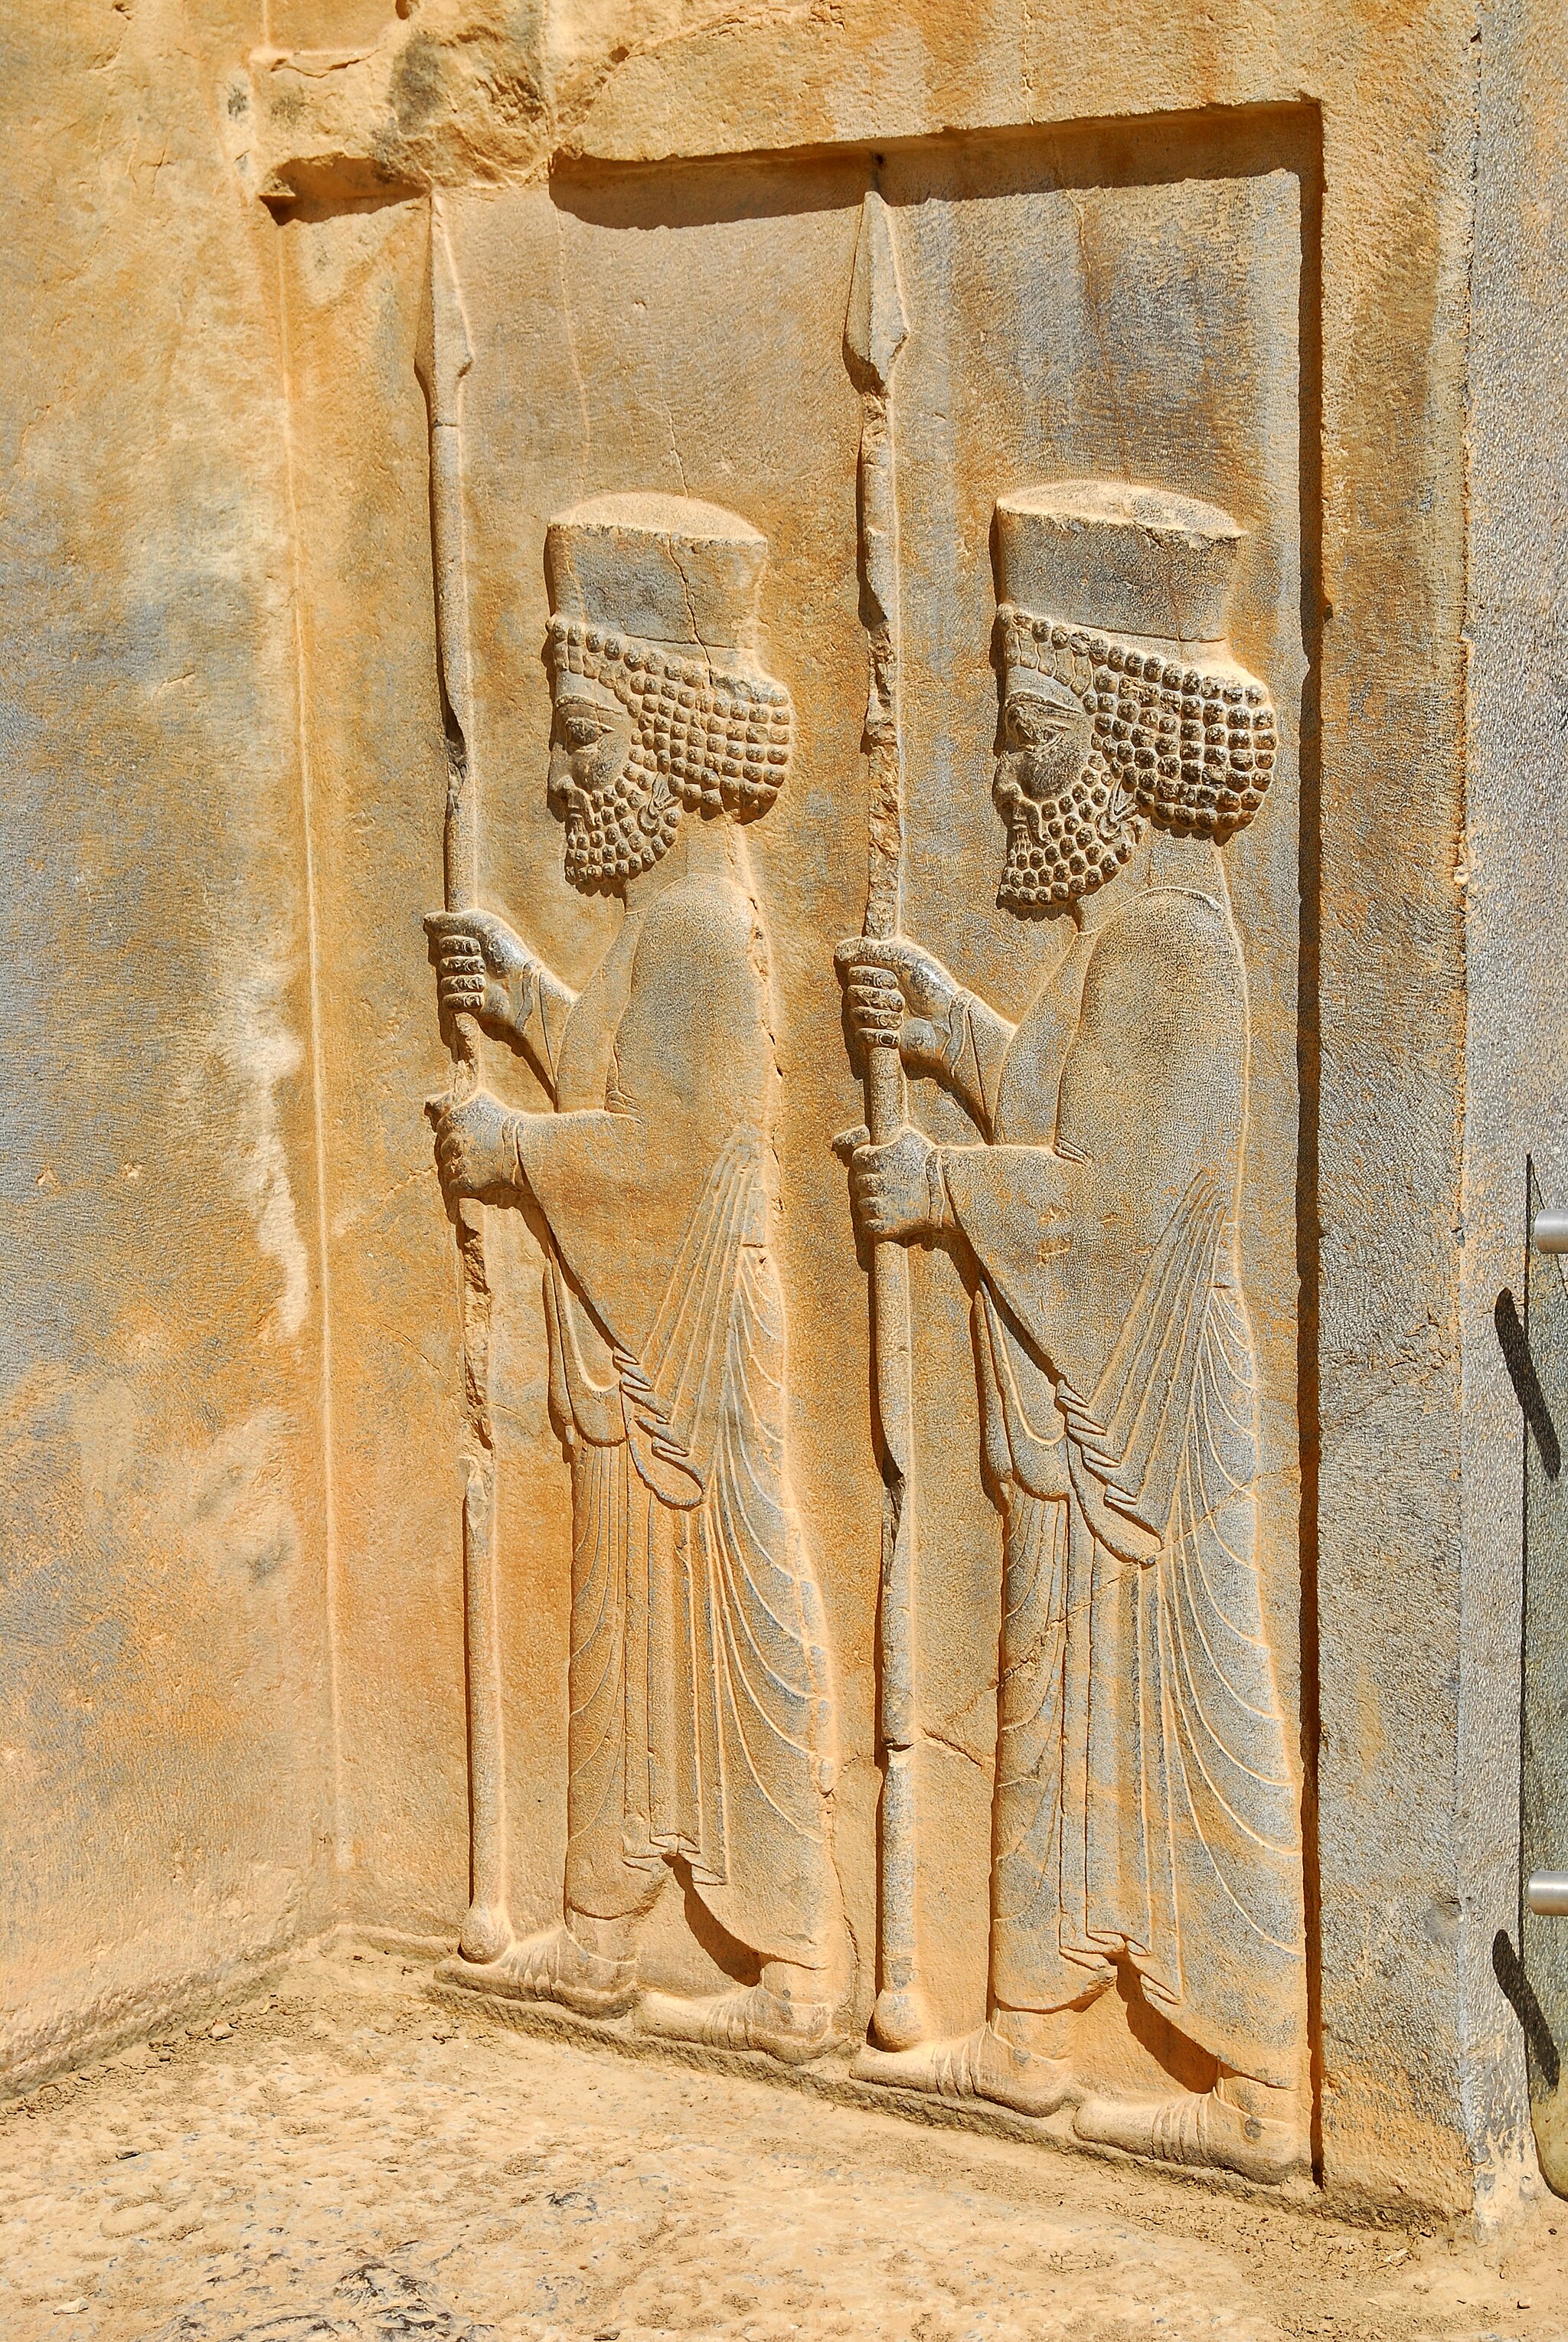
Title: Persepolis Relief 9
Description: Relief in Persepolis, Iran
Date: 2015-05-18 13:33:12
Categories: Tomb of Artaxerxes III, Self-published work, Reliefs of Achaemenid warriors in Persepolis, 2015 in Persepolis